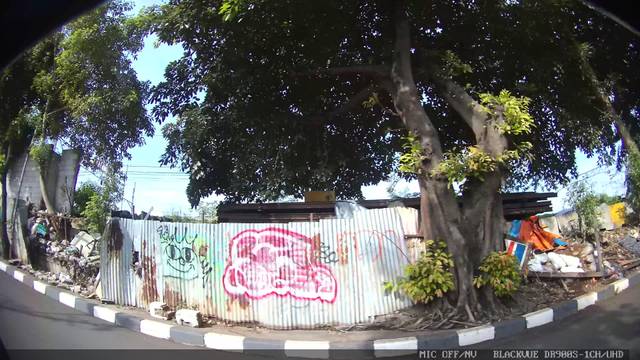
Region: Indonesia
Coordinates: -6.215, 106.854